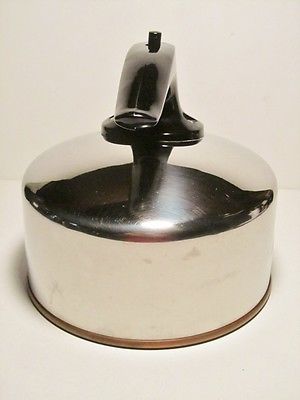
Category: kettle